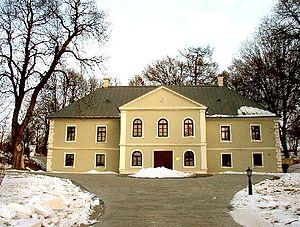
Pusztaradvány est un village et une commune du comitat de Borsod-Abaúj-Zemplén en Hongrie.